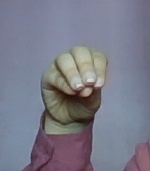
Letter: ha